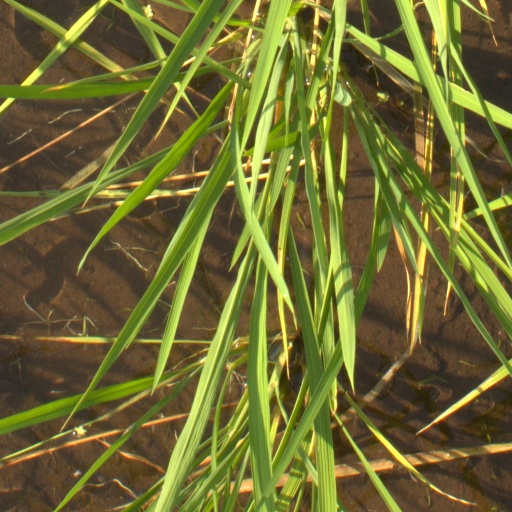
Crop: rice